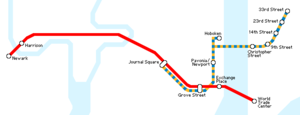
Le PATH est un réseau de métros qui relient l'arrondissement de Manhattan à New York aux villes voisines de l'État du New Jersey comme Jersey City, Hoboken, Harrison et Newark où se trouve l'aéroport international Liberty de Newark. Le PATH est géré par la Port Authority of New York and New Jersey, et est l'un des seuls métros au monde à fonctionner 24 heures sur 24. Bien que certaines stations du PATH permettent une correspondance avec les stations des réseaux de métro de New York, Newark et Hudson Bergen, leurs gestions sont indépendantes les unes des autres et il n'y a donc pas de politiques tarifaires communes entre eux, ce qui oblige donc les usagers a payer pour l'utilisation de chacun de ces réseaux.